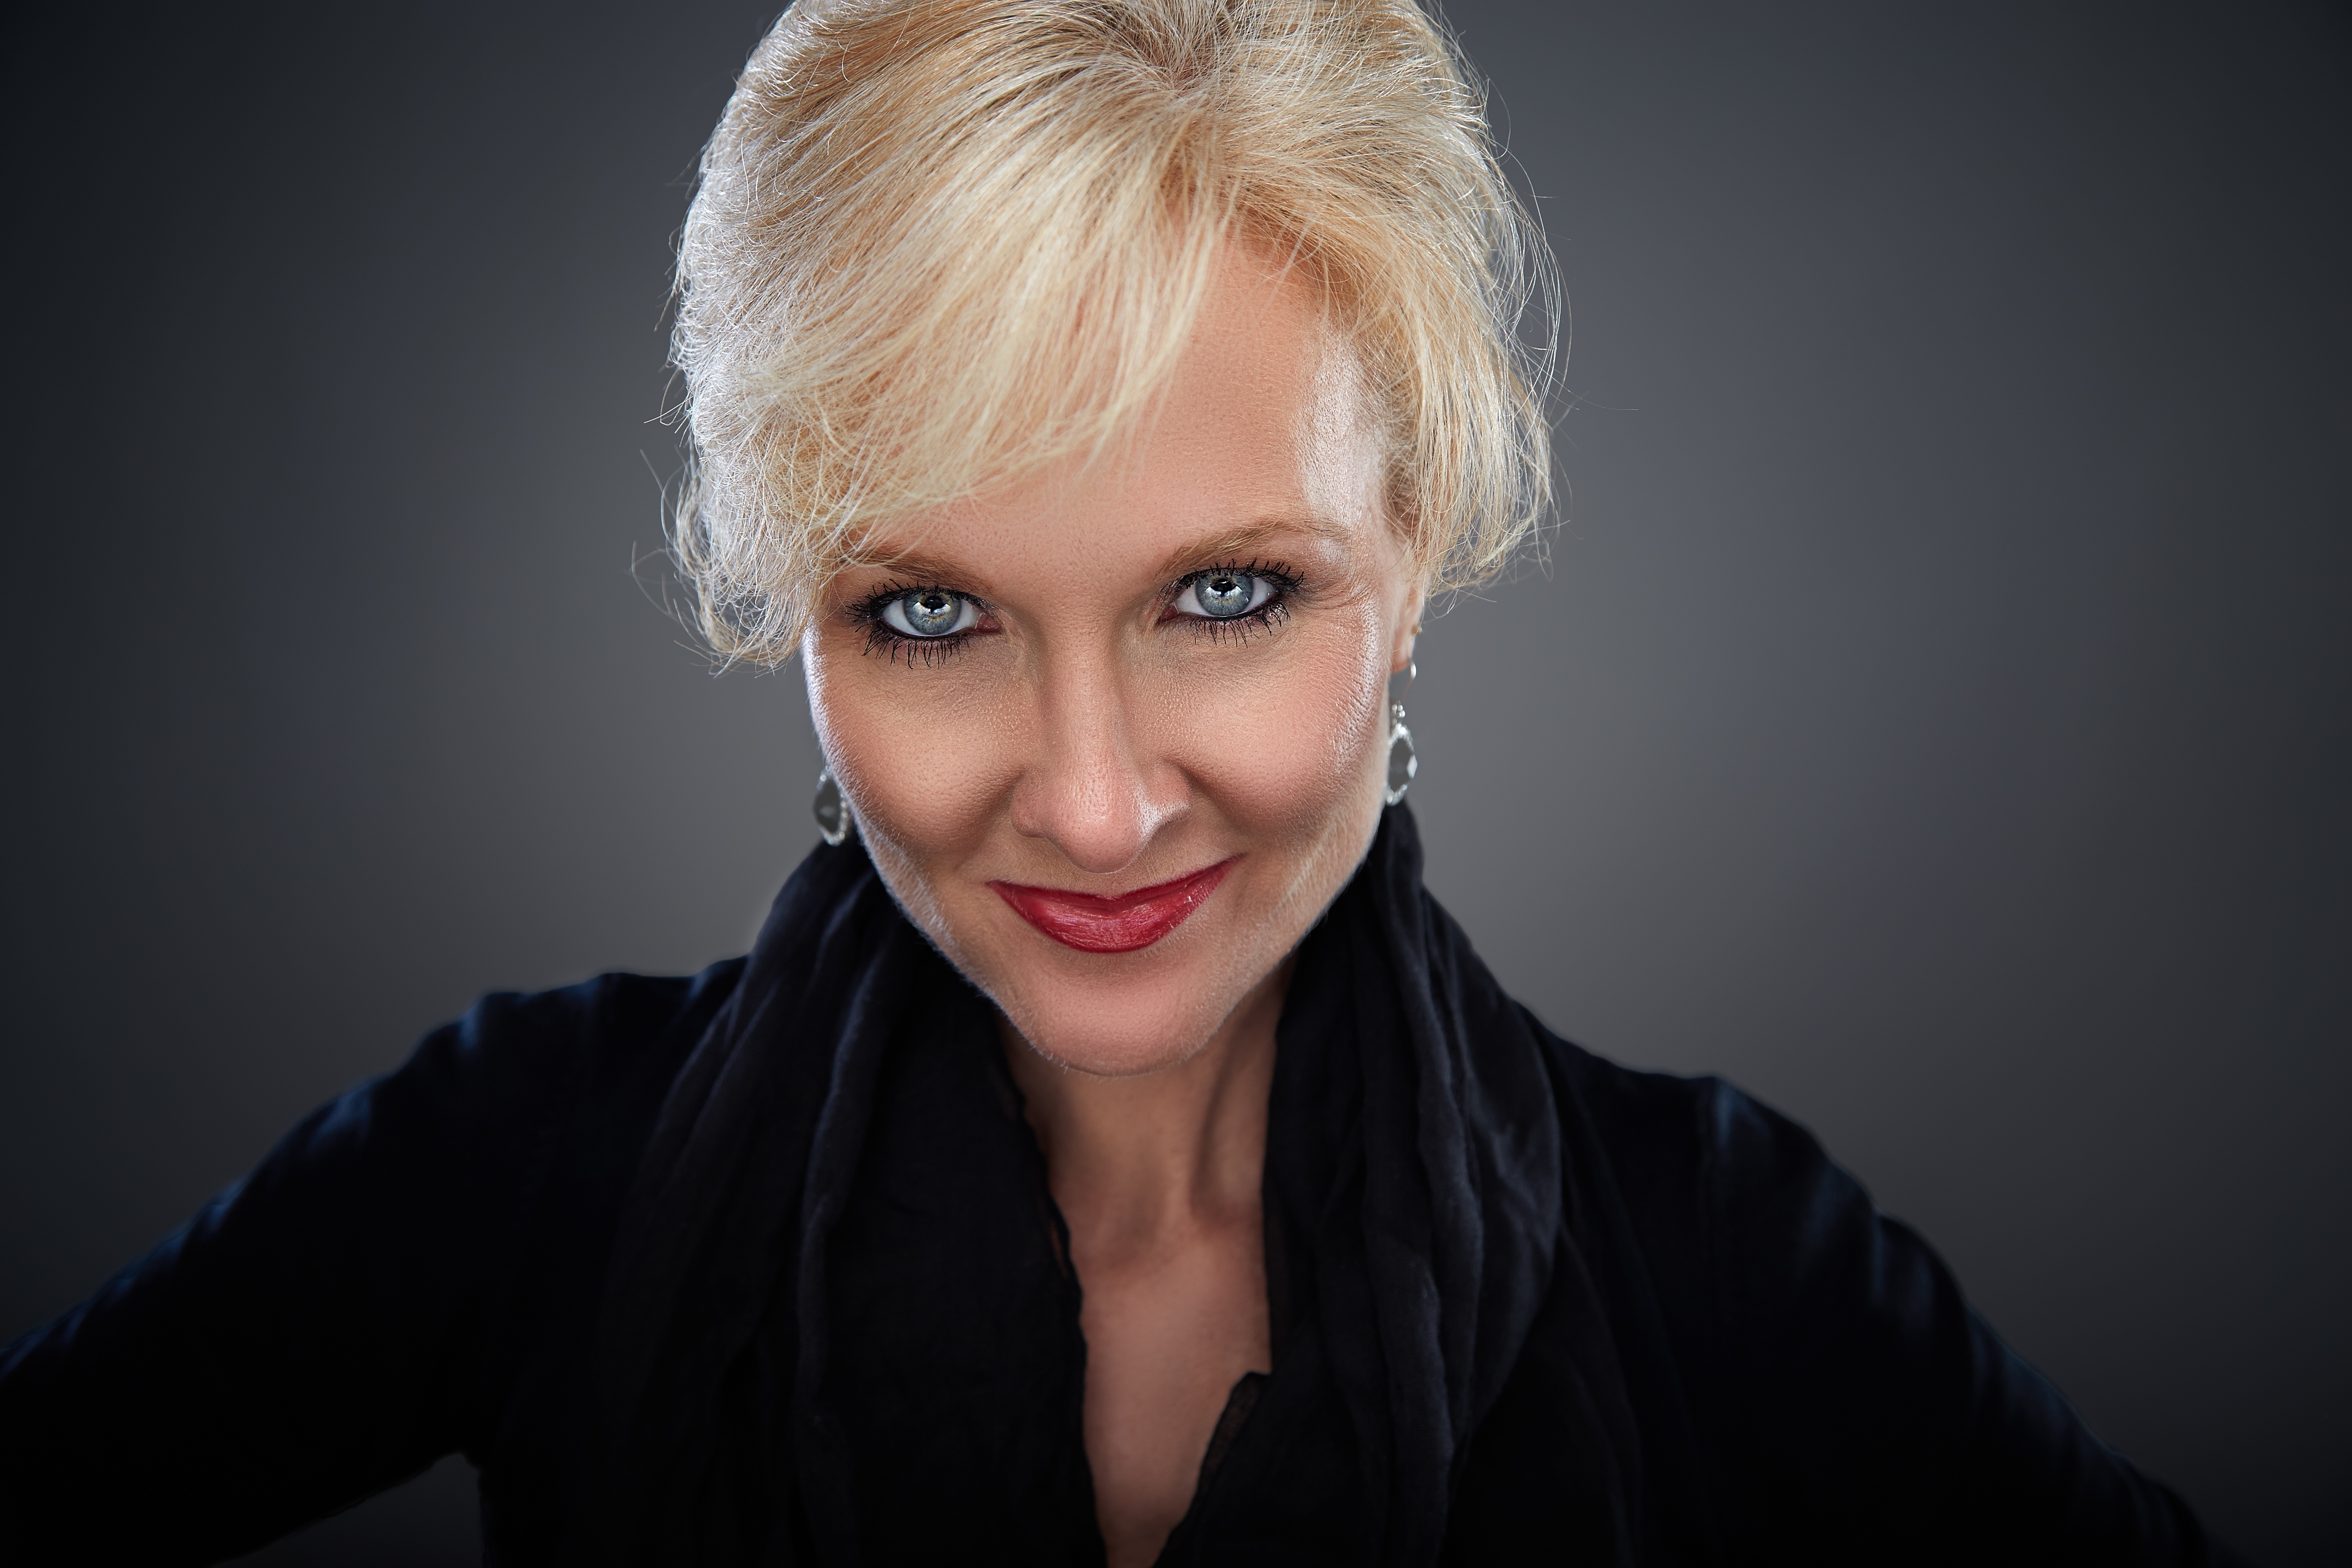
person, woman, hair, photography, photo, singer, portrait, model, canon, studio, hairstyle, long hair, photos, face, nose, eye, head, beauty, shot, blond, headshot, photo shoot, brown hair, portrait photography, paulcbuff